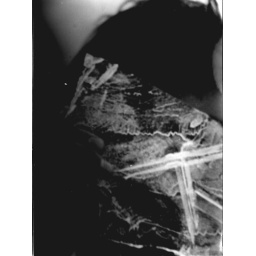
winter in Turnov 2004ice frozen into T-shaped walls on river Jizera